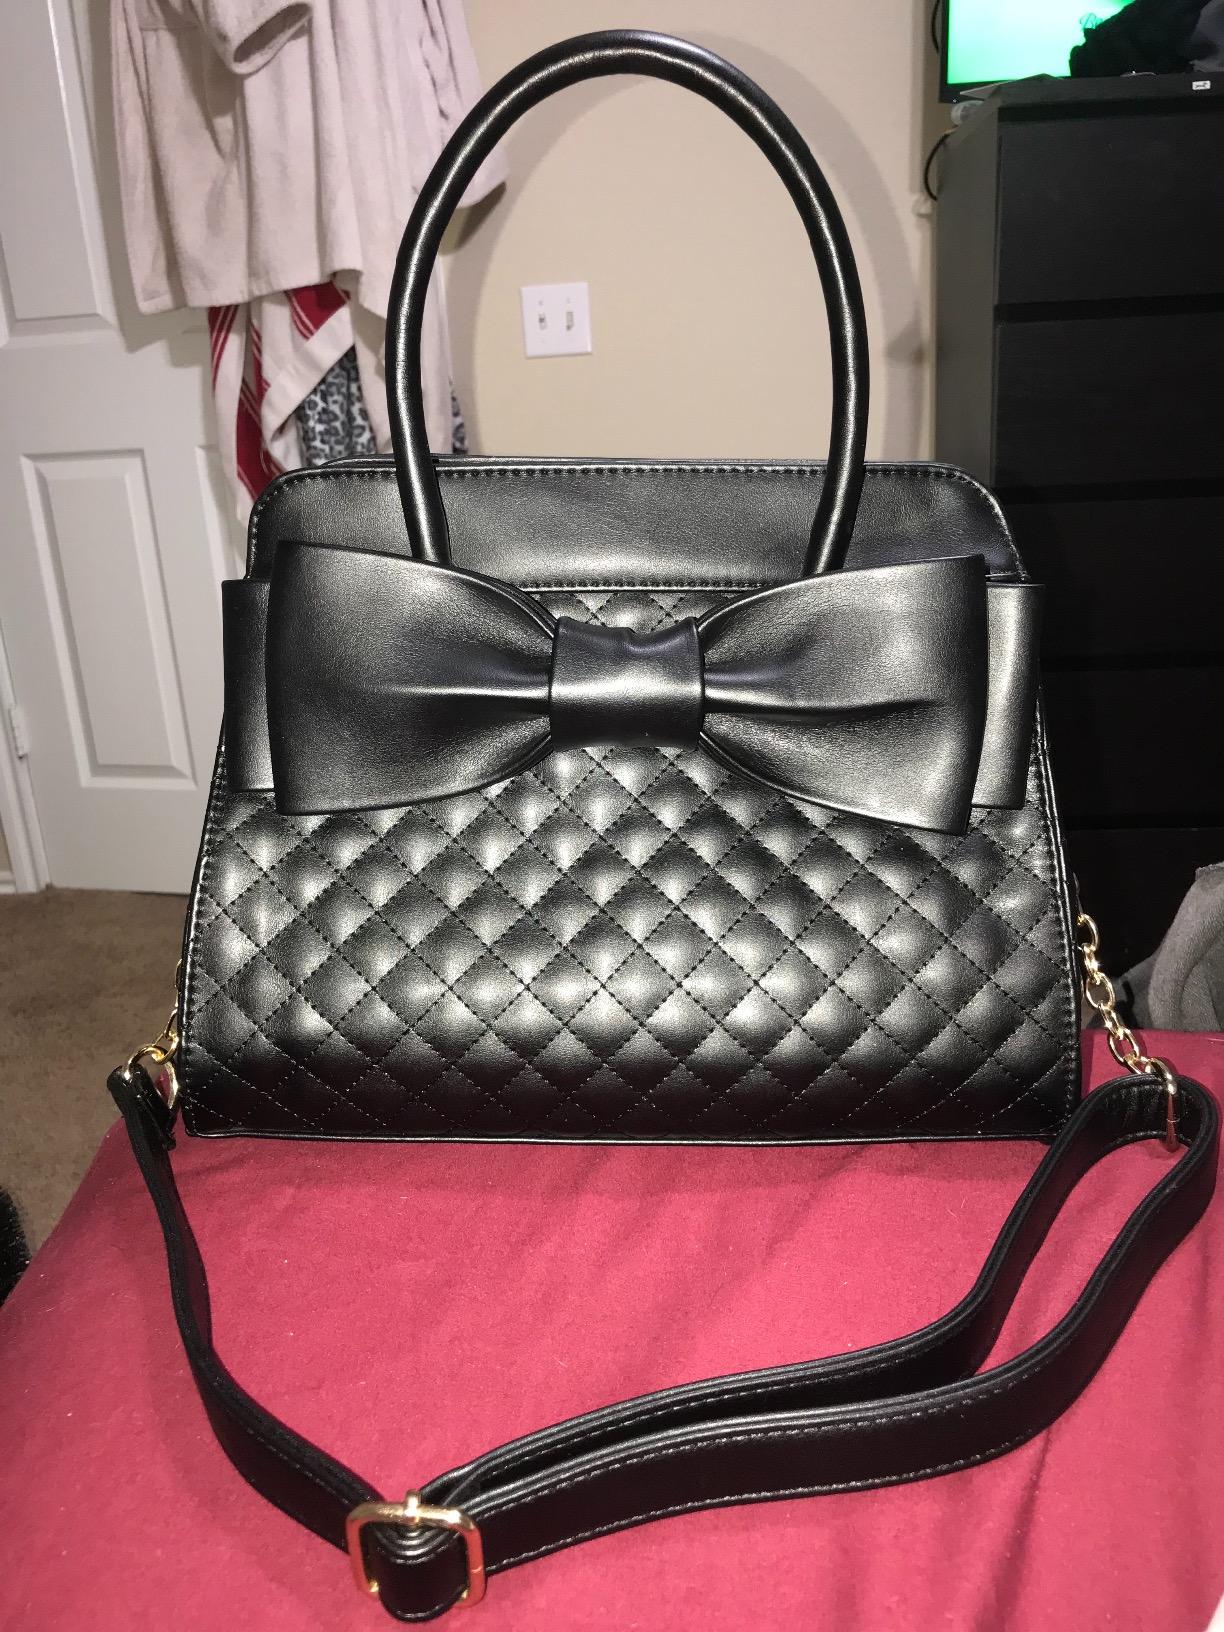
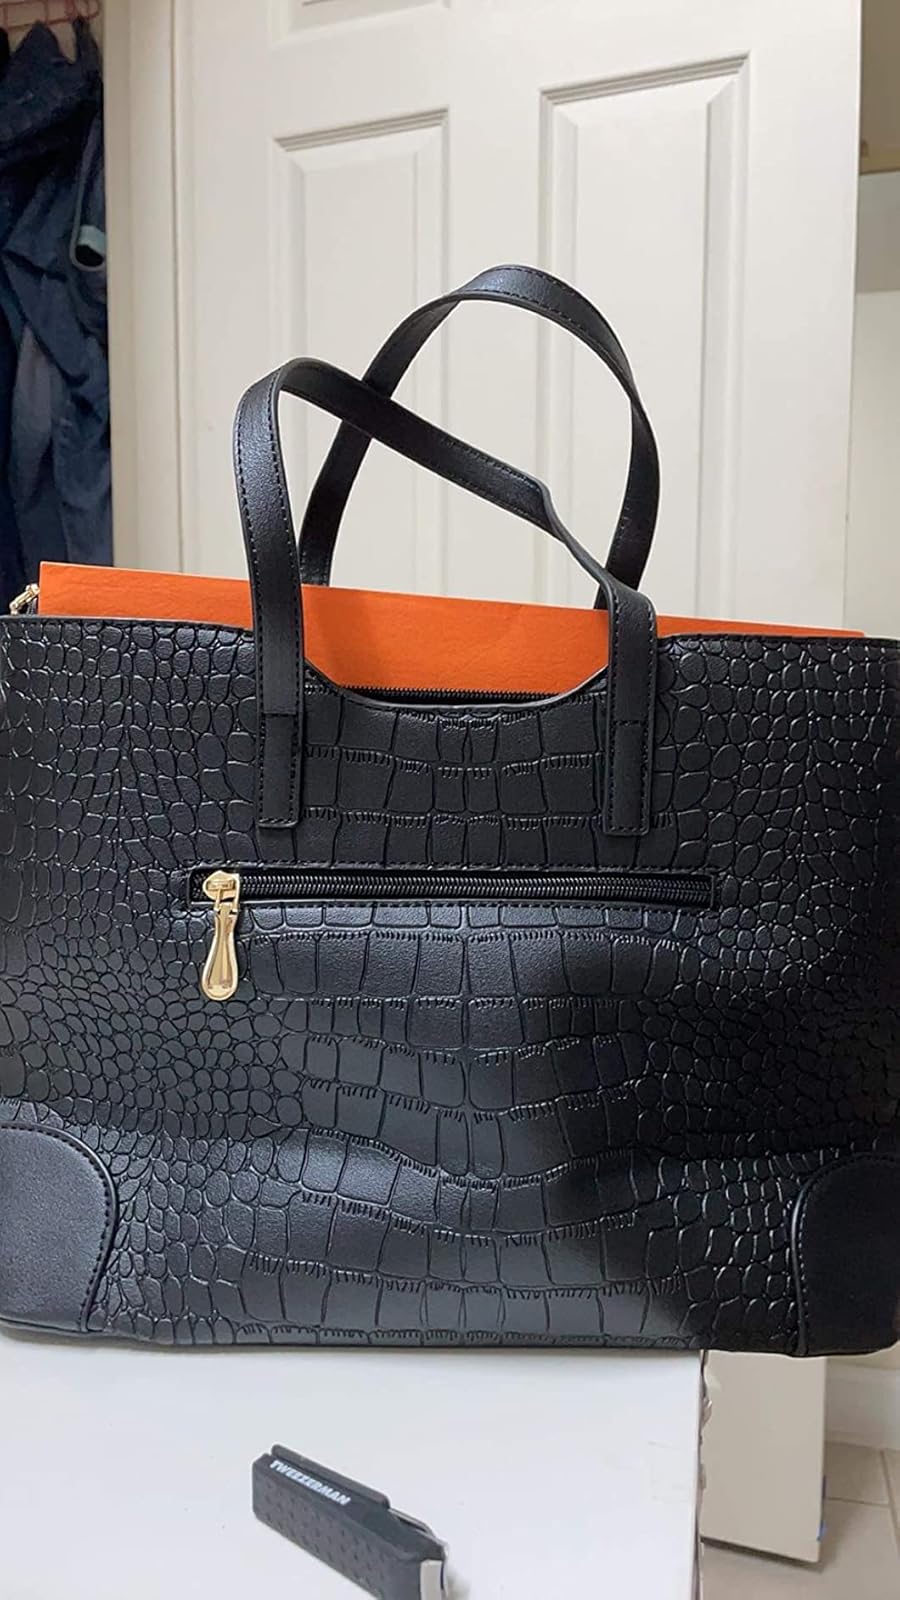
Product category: accessories_handbag
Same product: no